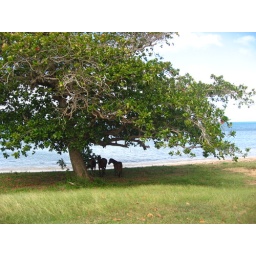
on the north side of the island horses hanging out near the beach